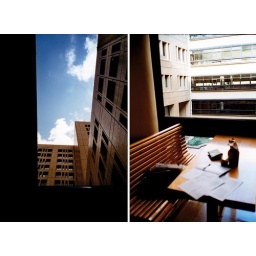
the sky in the castle